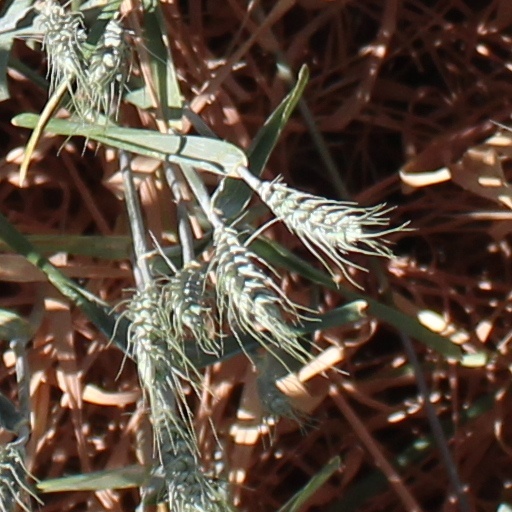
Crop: wheat